Vocational Training Council

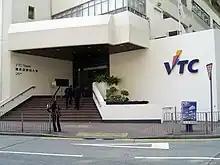
Vocational Training Council Tower on Wood Road

The Vocational Training Council (VTC) is the largest vocational education, training and professional development group in Hong Kong. Established in 1982, the VTC provides credentials for some 250,000 students each year through a full range of pre-employment and in-service programmes with internationally recognised qualifications.